Ashoka

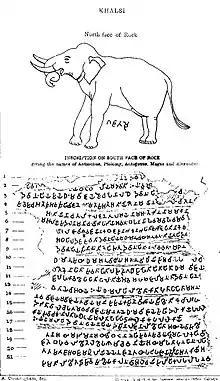
The Major Rock Edict No.13 of Ashoka, mentions the Greek kings Antiochus, Ptolemy, Antigonus, Magas and Alexander by name, as recipients of his teachings.

The exact date of Ashoka's birth is not certain, as the extant contemporary Indian texts did not record such details. It is known that he lived in the 3rd century BCE, as his inscriptions mention several contemporary rulers whose dates are known with more certainty, such as Antiochus II Theos, Ptolemy II Philadelphus, Antigonus II Gonatas, Magas of Cyrene, and Alexander (of Epirus or Corinth). Thus, Ashoka must have been born sometime in the late 4th century BCE or early 3rd century BCE, and ascended the throne around 269-268 BCE.